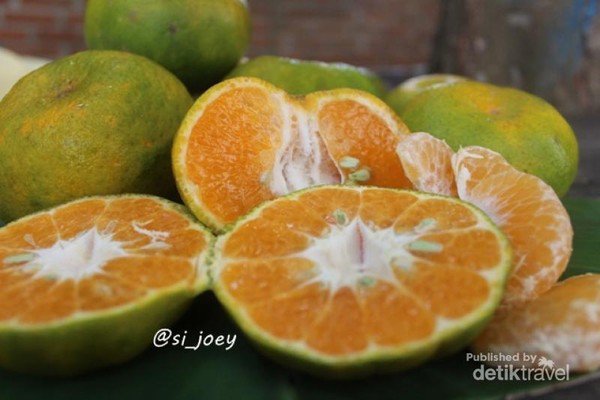
Label: Orange